The Lost Steps

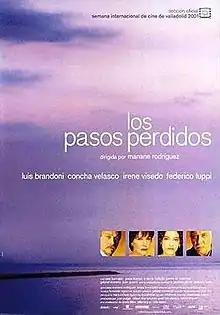
Theatrical release poster

The Lost Steps is a 2001 Argentine and Spanish drama film directed by Manane Rodríguez and written by Rodríguez and Xavier Bermúdez. The film features Irene Visedo, Luis Brandoni, Federico Luppi, among others.